Cathach of St. Columba

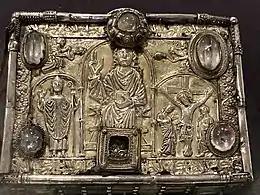
The Shrine of the Cathach. Length: , width: , breath: . National Museum of Ireland, NMI R2835

As de facto Chief of the Name of Clan O'Donnell, the manuscript was inherited by Brigadier-General Daniel O'Donnell (1666–1735), and was regarded by him, in accordance with its traditional history, as a talisman of victory if carried into battle by any of the Cinel Conaill. He first served King James II during the Williamite War in Ireland and then, following the Treaty of Limerick, General O'Donnell went into exile in France and served King Louis XIV as an officer in the Irish Brigade. He placed the Cathach in a silver case and deposited it for safety in a Belgian monastery, leaving instructions in his will that it was to be given up to whoever could prove himself Chief of Clan O'Donnell. Through an Irish abbot it was restored to Sir Neale O'Donnell, 2nd Baronet, of Newport House, County Mayo, in 1802. His son, Sir Richard Annesley, entrusted the relic to the Royal Irish Academy in 1842. The leaves were stuck together until separated at the British Museum in 1920; the manuscript was further restored in 1980–81.